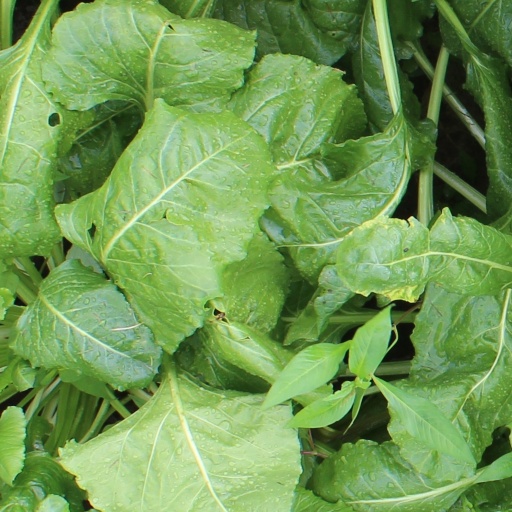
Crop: sugar beet